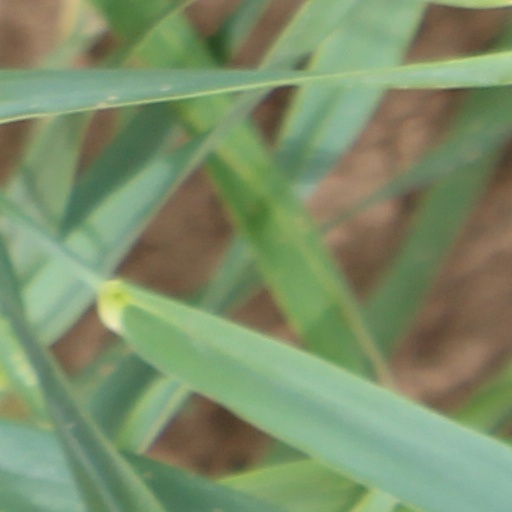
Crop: wheat